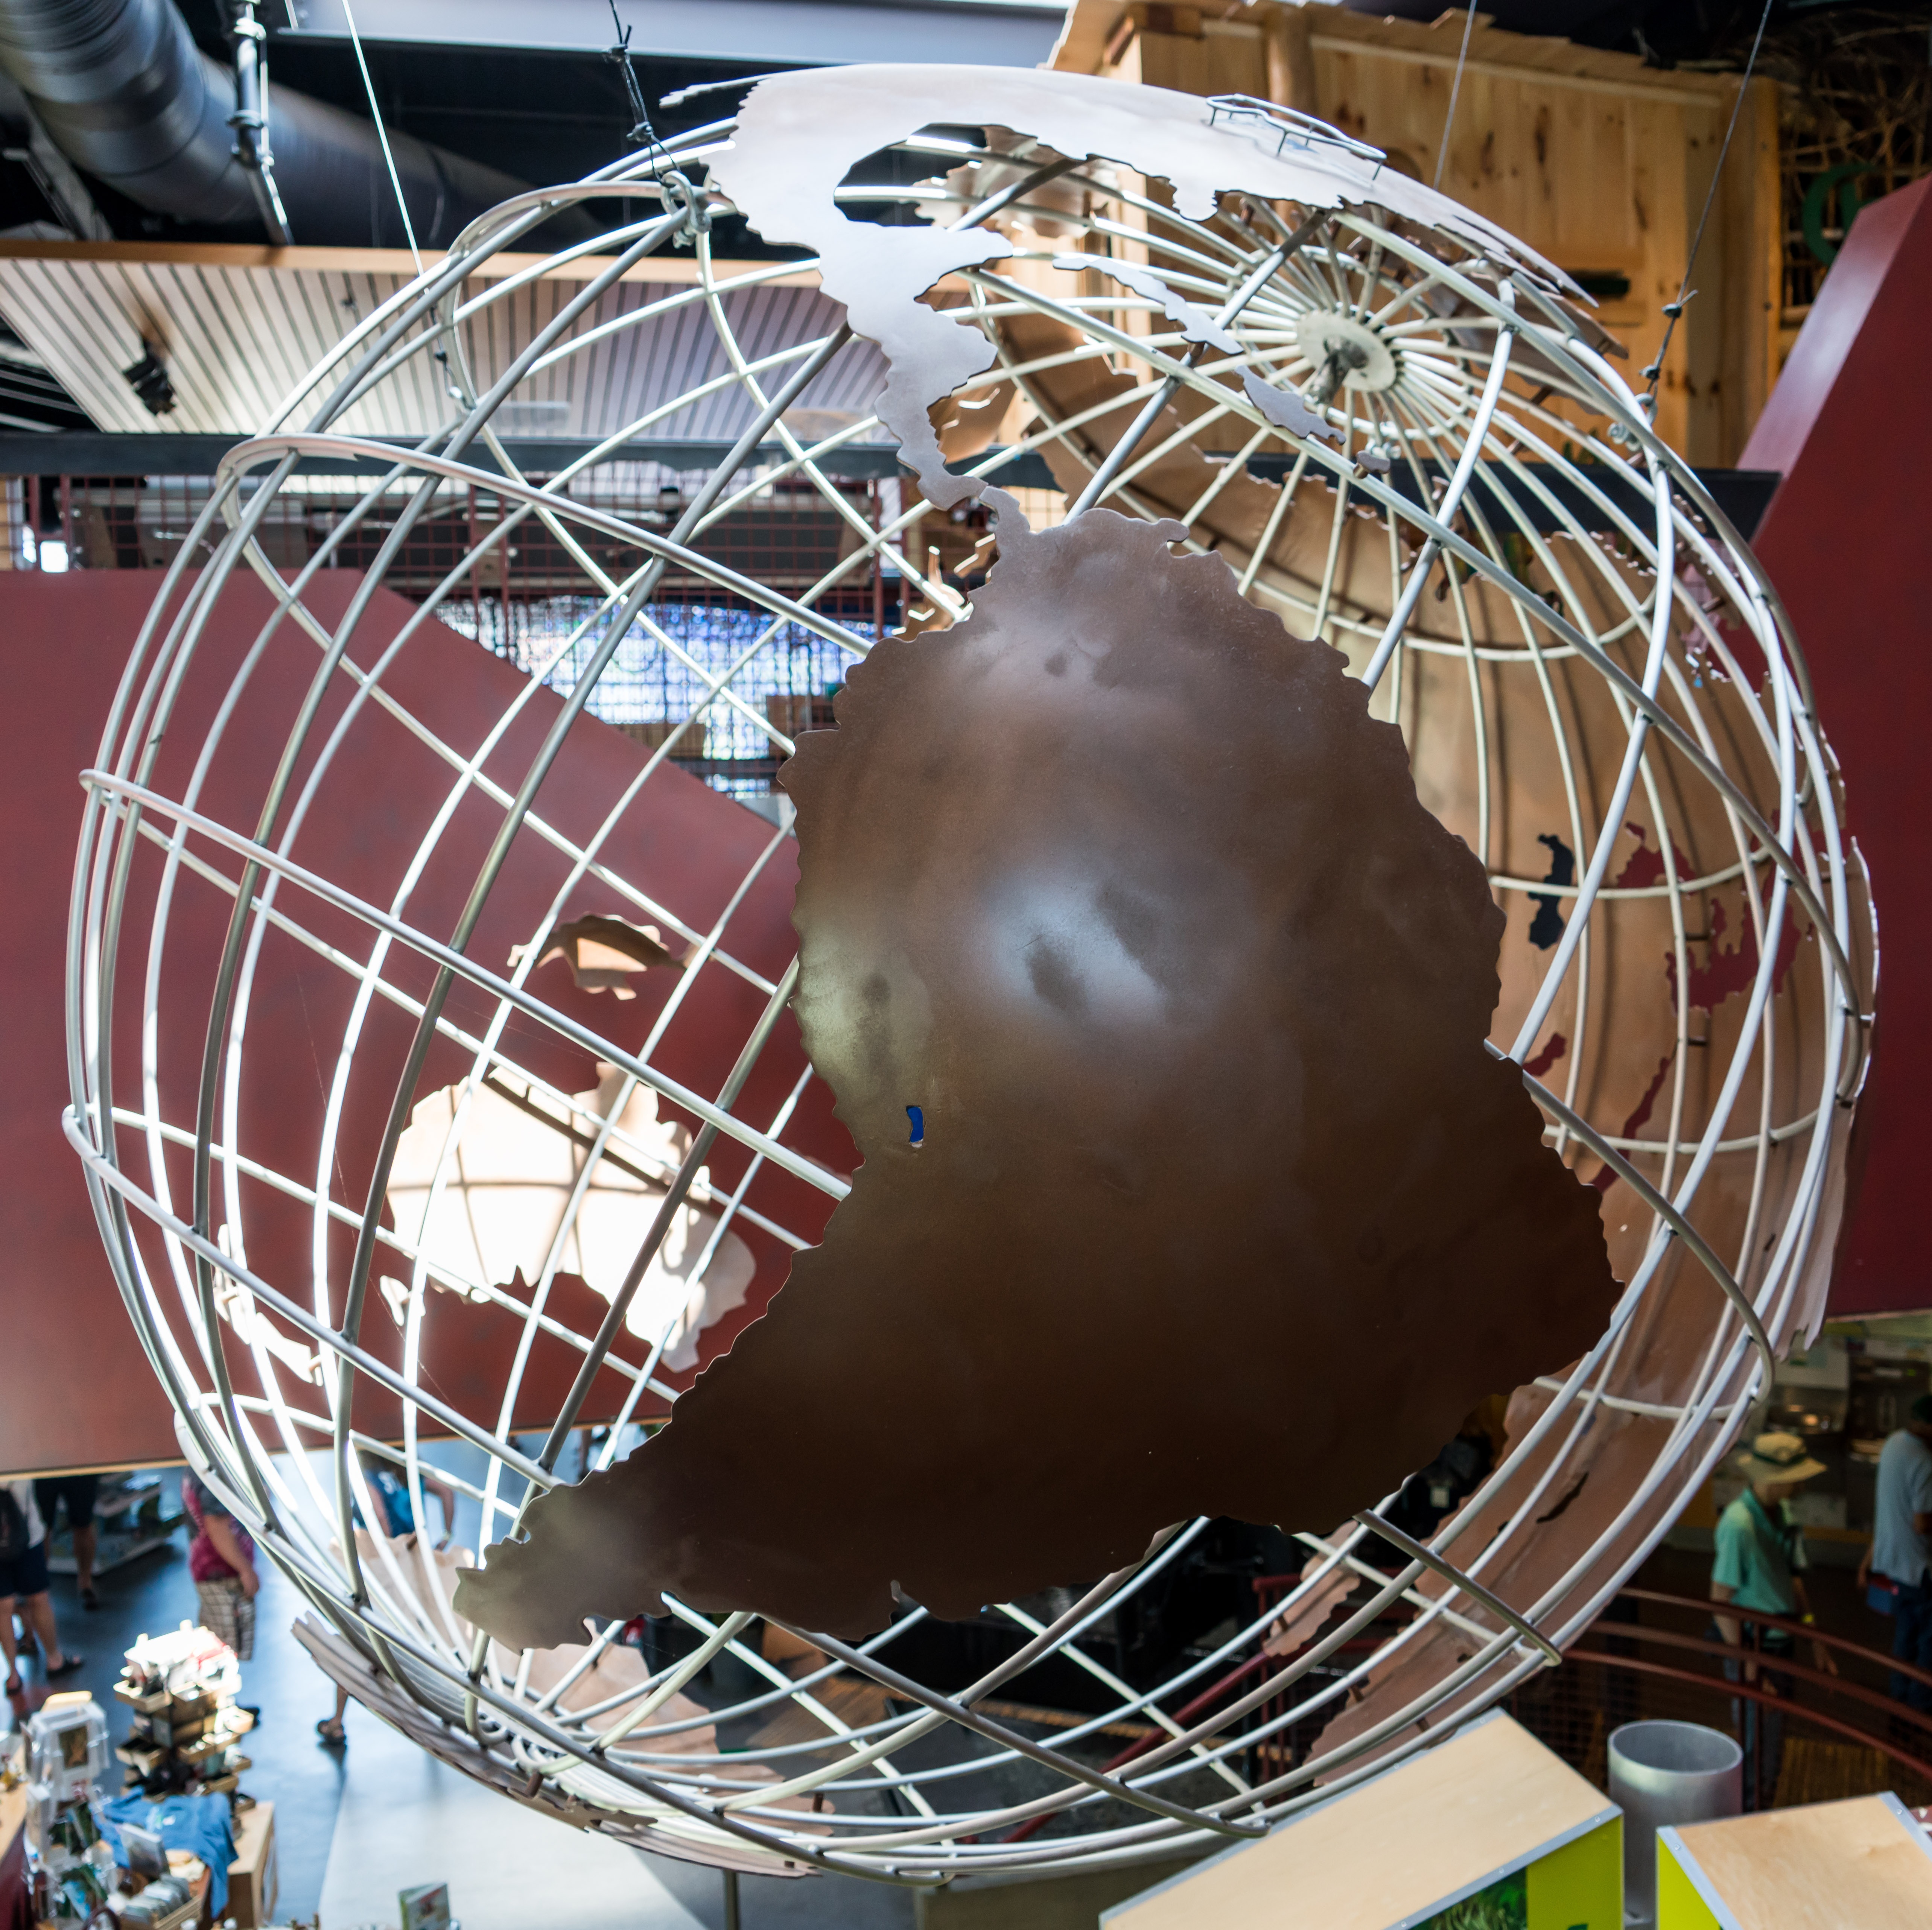
decoration, globe, world, ornament, sphere, tourist attraction, dome, shape, vermont, burlington, echo aquarium